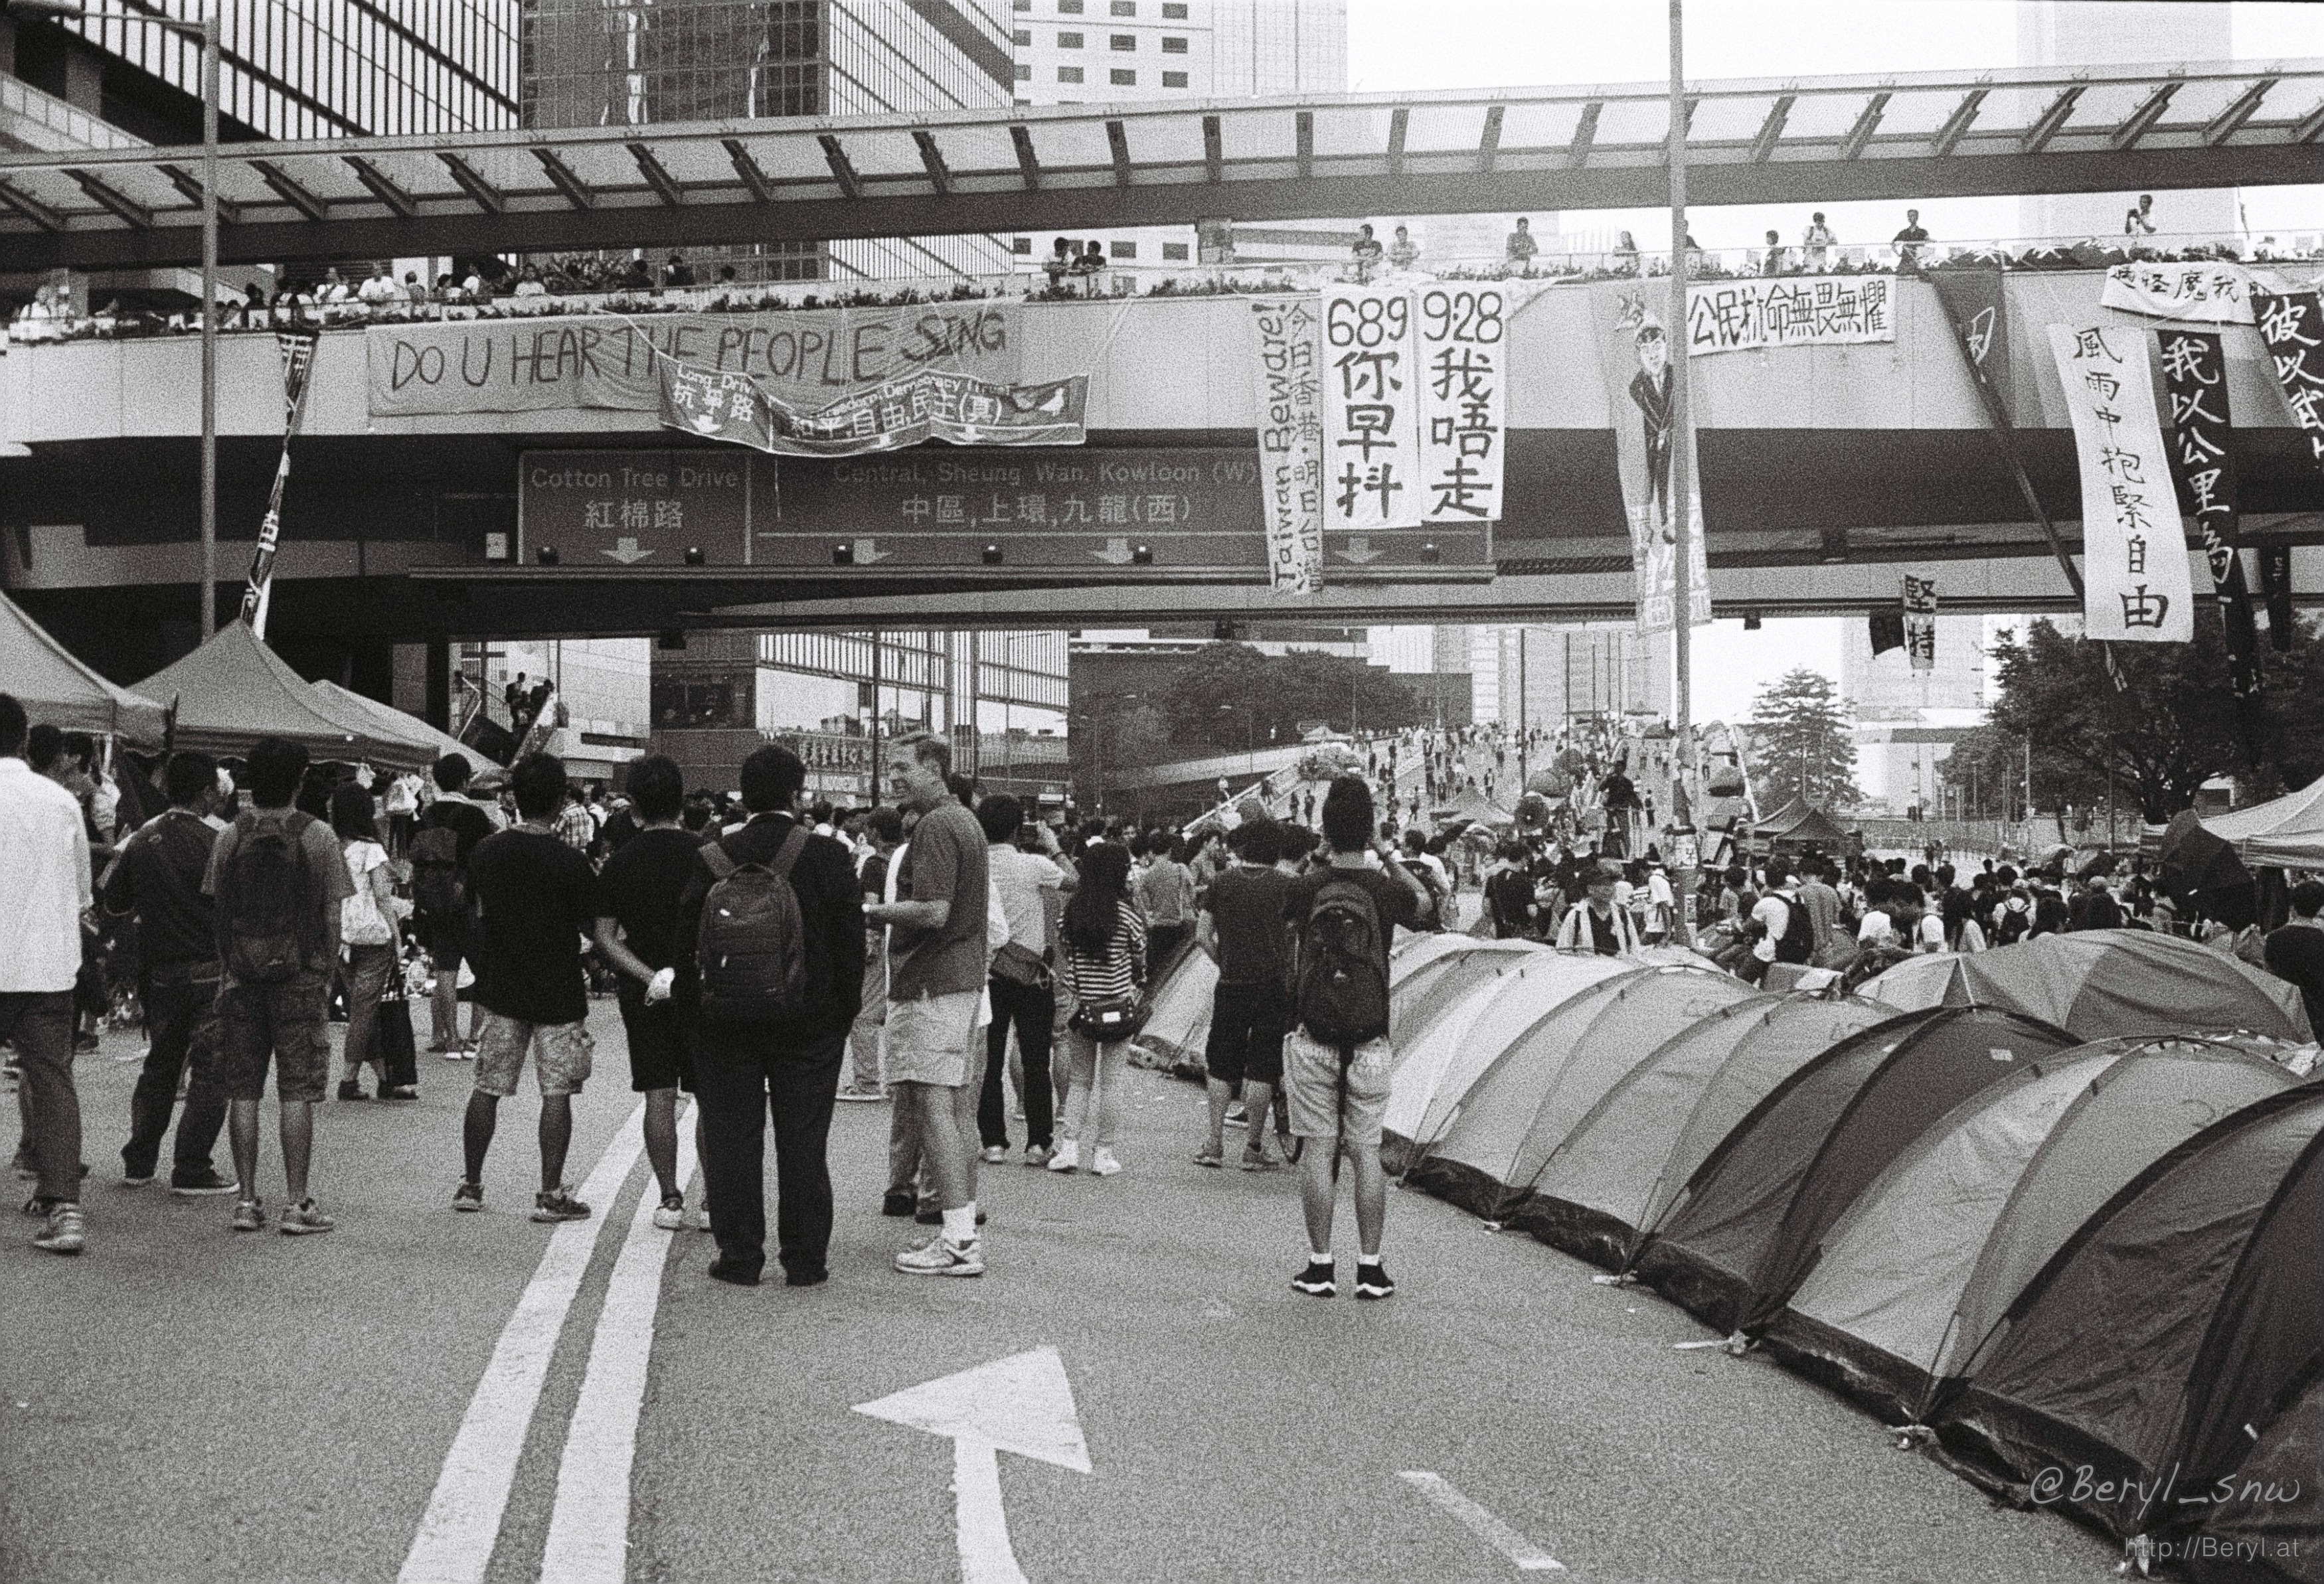
black and white, people, street, city, urban, film, crowd, transport, vehicle, monochrome, public transport, sunny, 2014, 50mm, hk, infrastructure, yashica, kodak, hongkong, documentary, tmax, tmax400, electro35, protest, journalism, passenger, monochrome photography